Poornachandran

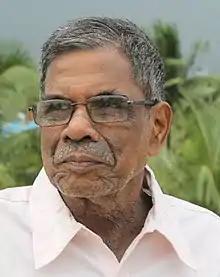

G. Poornachandran is a Tamil writer from India. He was born in Arcot in 1949, worked as a Tamil professor in Bishop Heber College, Tiruchirappalli and an emeritus professor in Pondicherry University. He is currently living in Chennai. He has written many books on the subjects of Tamil literary criticism and has translated several books from English to Tamil. He won the Sahitya Akademi Translation Prize in 2016 for his translation of the fiction Serious Men by Manu Joseph into Tamil as "Poruppumikka Manidargal" (பொறுப்புமிக்க மனிதர்கள்). He is also a recipient of Anantha Vikatan awards for translation in 2011 and 2016. He also received the Ilakkiya Mamani Award for 2022 from the Chief Minister of Tamil Nadu, M.K. Stalin. He has written 11 books, majorly based on literary criticism and western contemporary theories, and has translated 37 books on variety of subjects and genres from English to Tamil. He has also published 4 books and has written a lot of essays in the little magazines such as Kalachuvadu, Nigazh, Tamil Neyam. He is one of the first persons to conduct Badal Sircar Theatrical Workshop in Tiruchirappalli in 1989. He had been an influential person in Tiruchi Cine-forum and Tiruchi Readers-forum and had developed an interest on art films and serious book reading in many of his students. He is actively writing essays and articles in his website www.poornachandran.com which shall help the students on their academics and the others to think on the contemporary issues faced by the society on various fields. He is also running an endowment on his name through which he has been conducting regular workshops for the students on the subjects of literature and criticism.